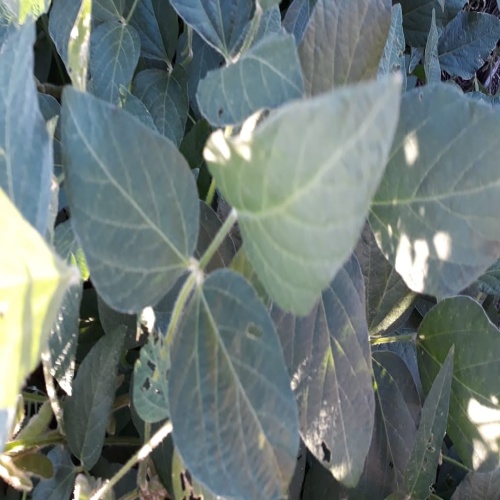
Label: Caterpillar